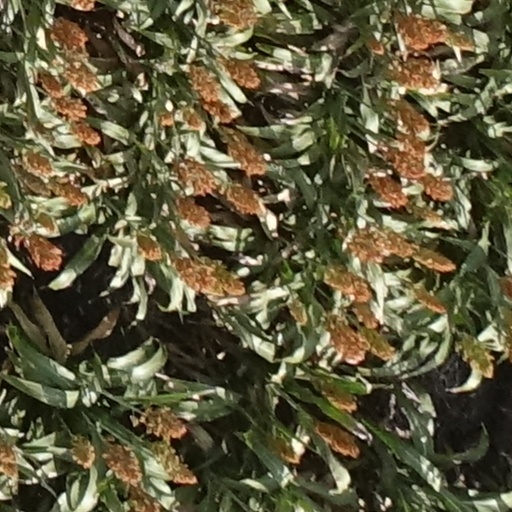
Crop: sorghum